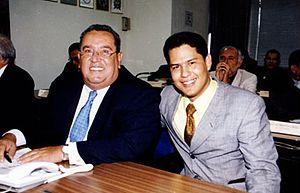
José Arnoldo Alemán Lacayo, né le 23 janvier 1946 à Managua, est un entrepreneur et homme d'État nicaraguayen, président de la République de 1997 à 2001.